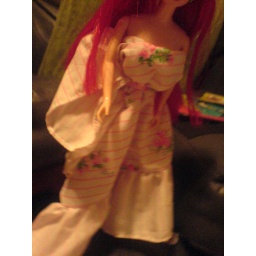
in a dress made out of a barbie bedsheet and a pink ribbon. maybe i'll sew it into a dress.